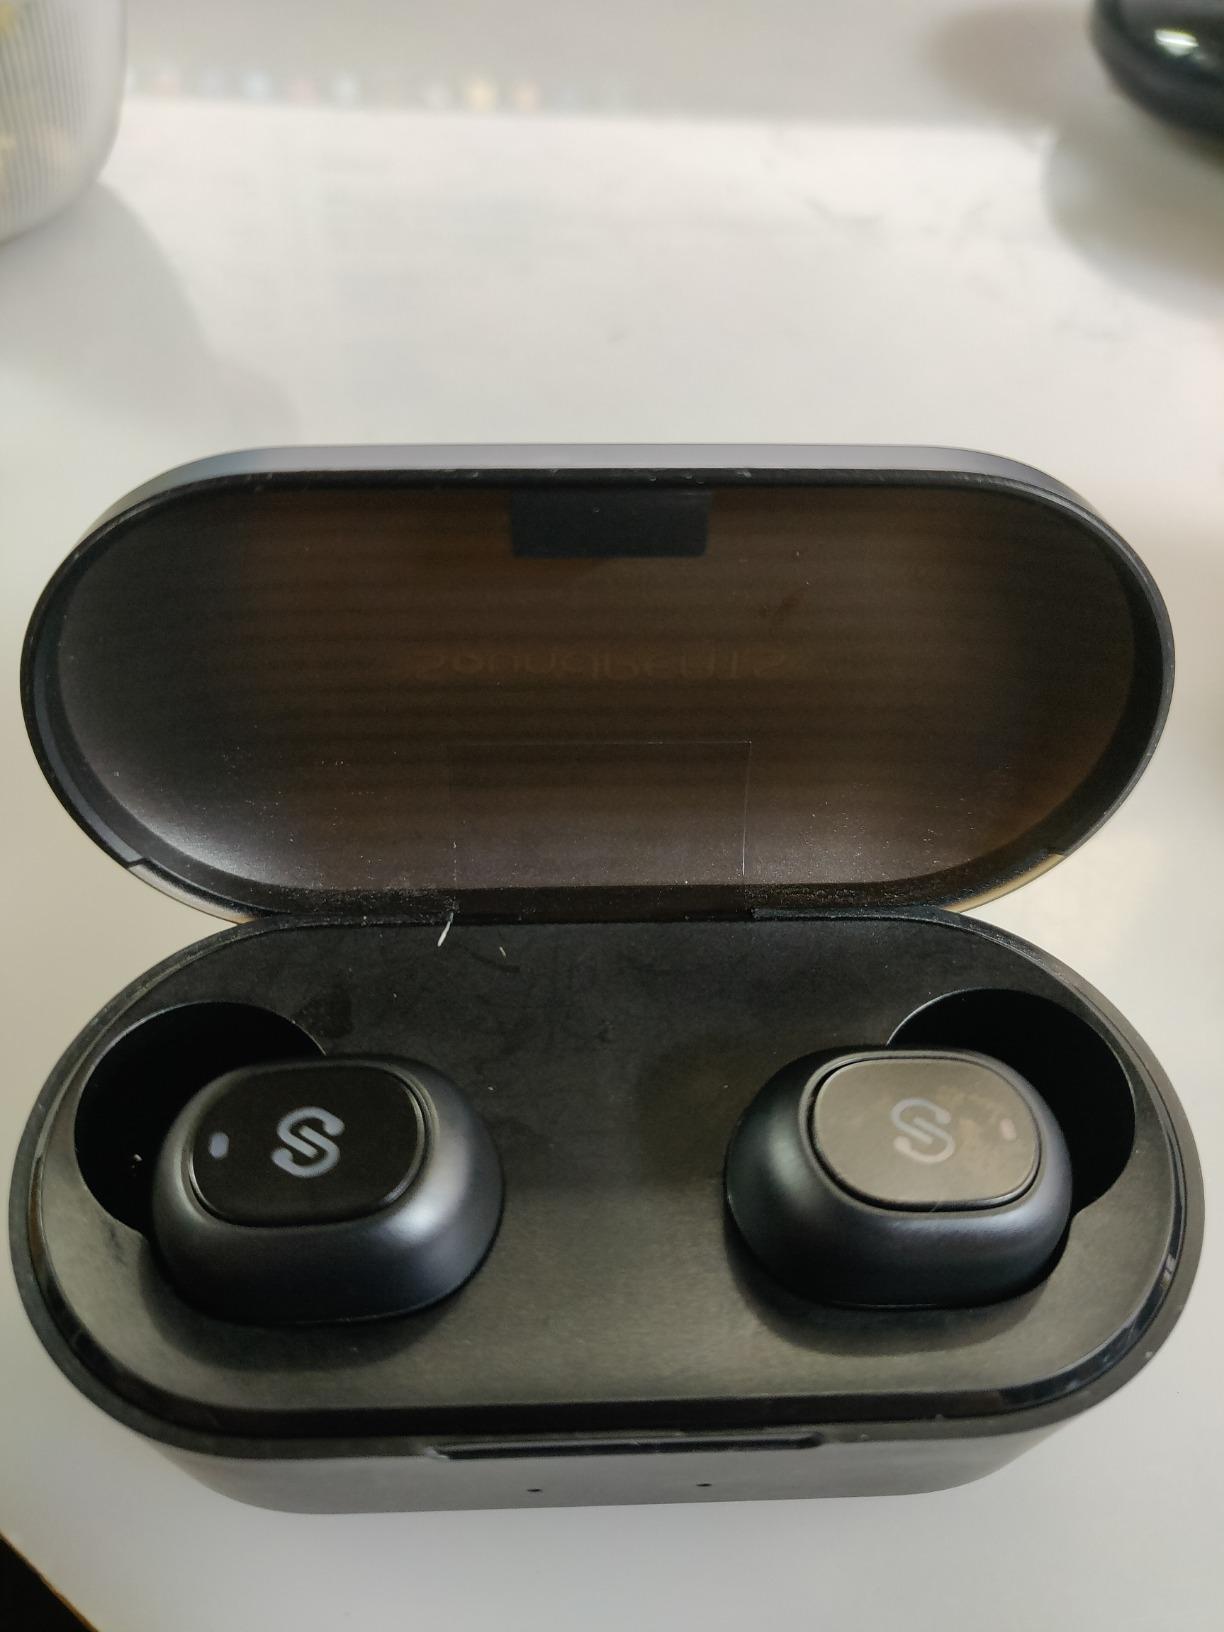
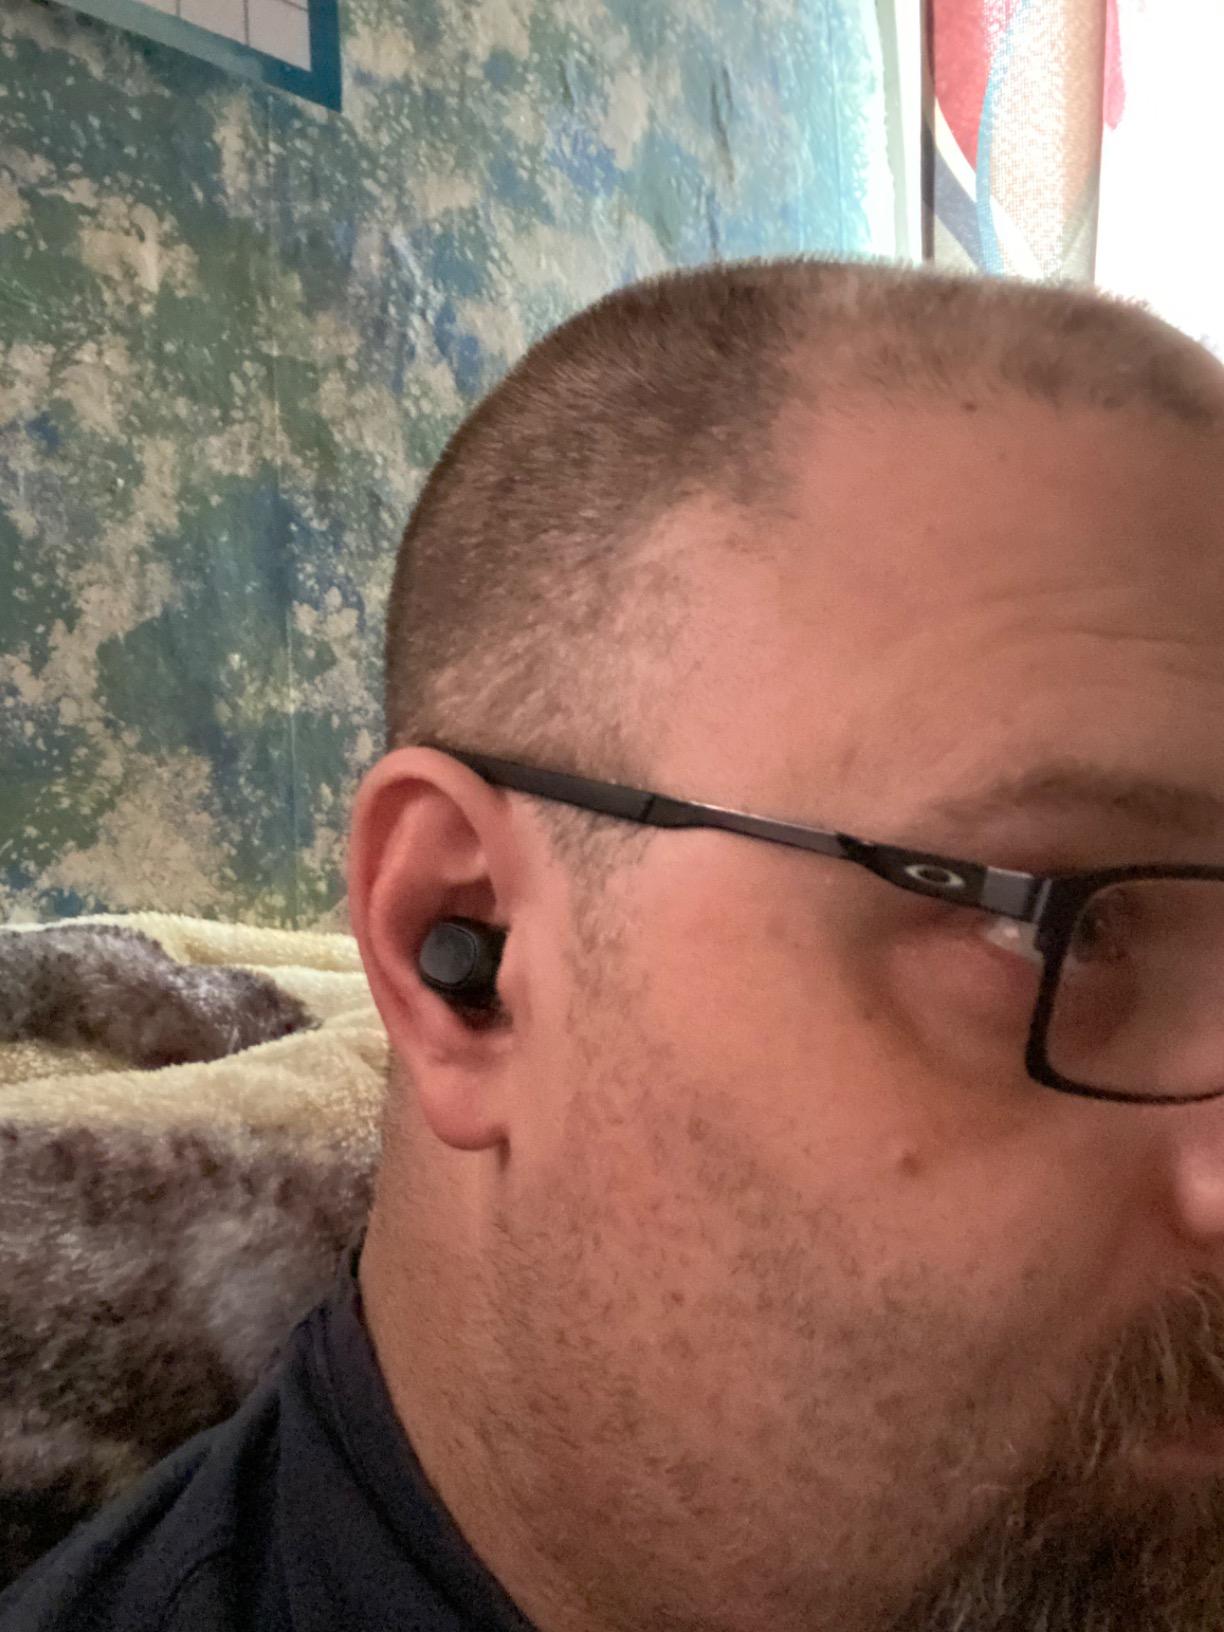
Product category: earbuds
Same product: yes